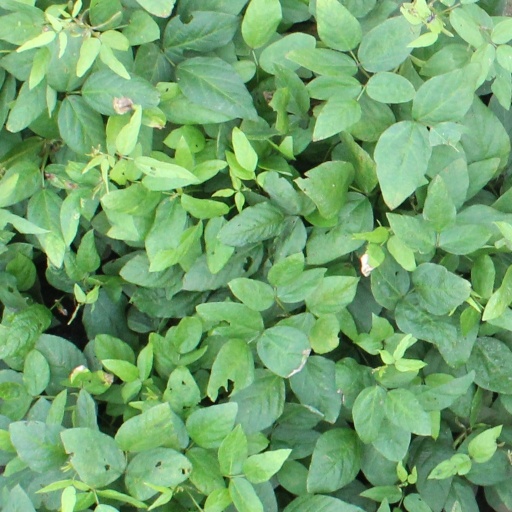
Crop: soybean